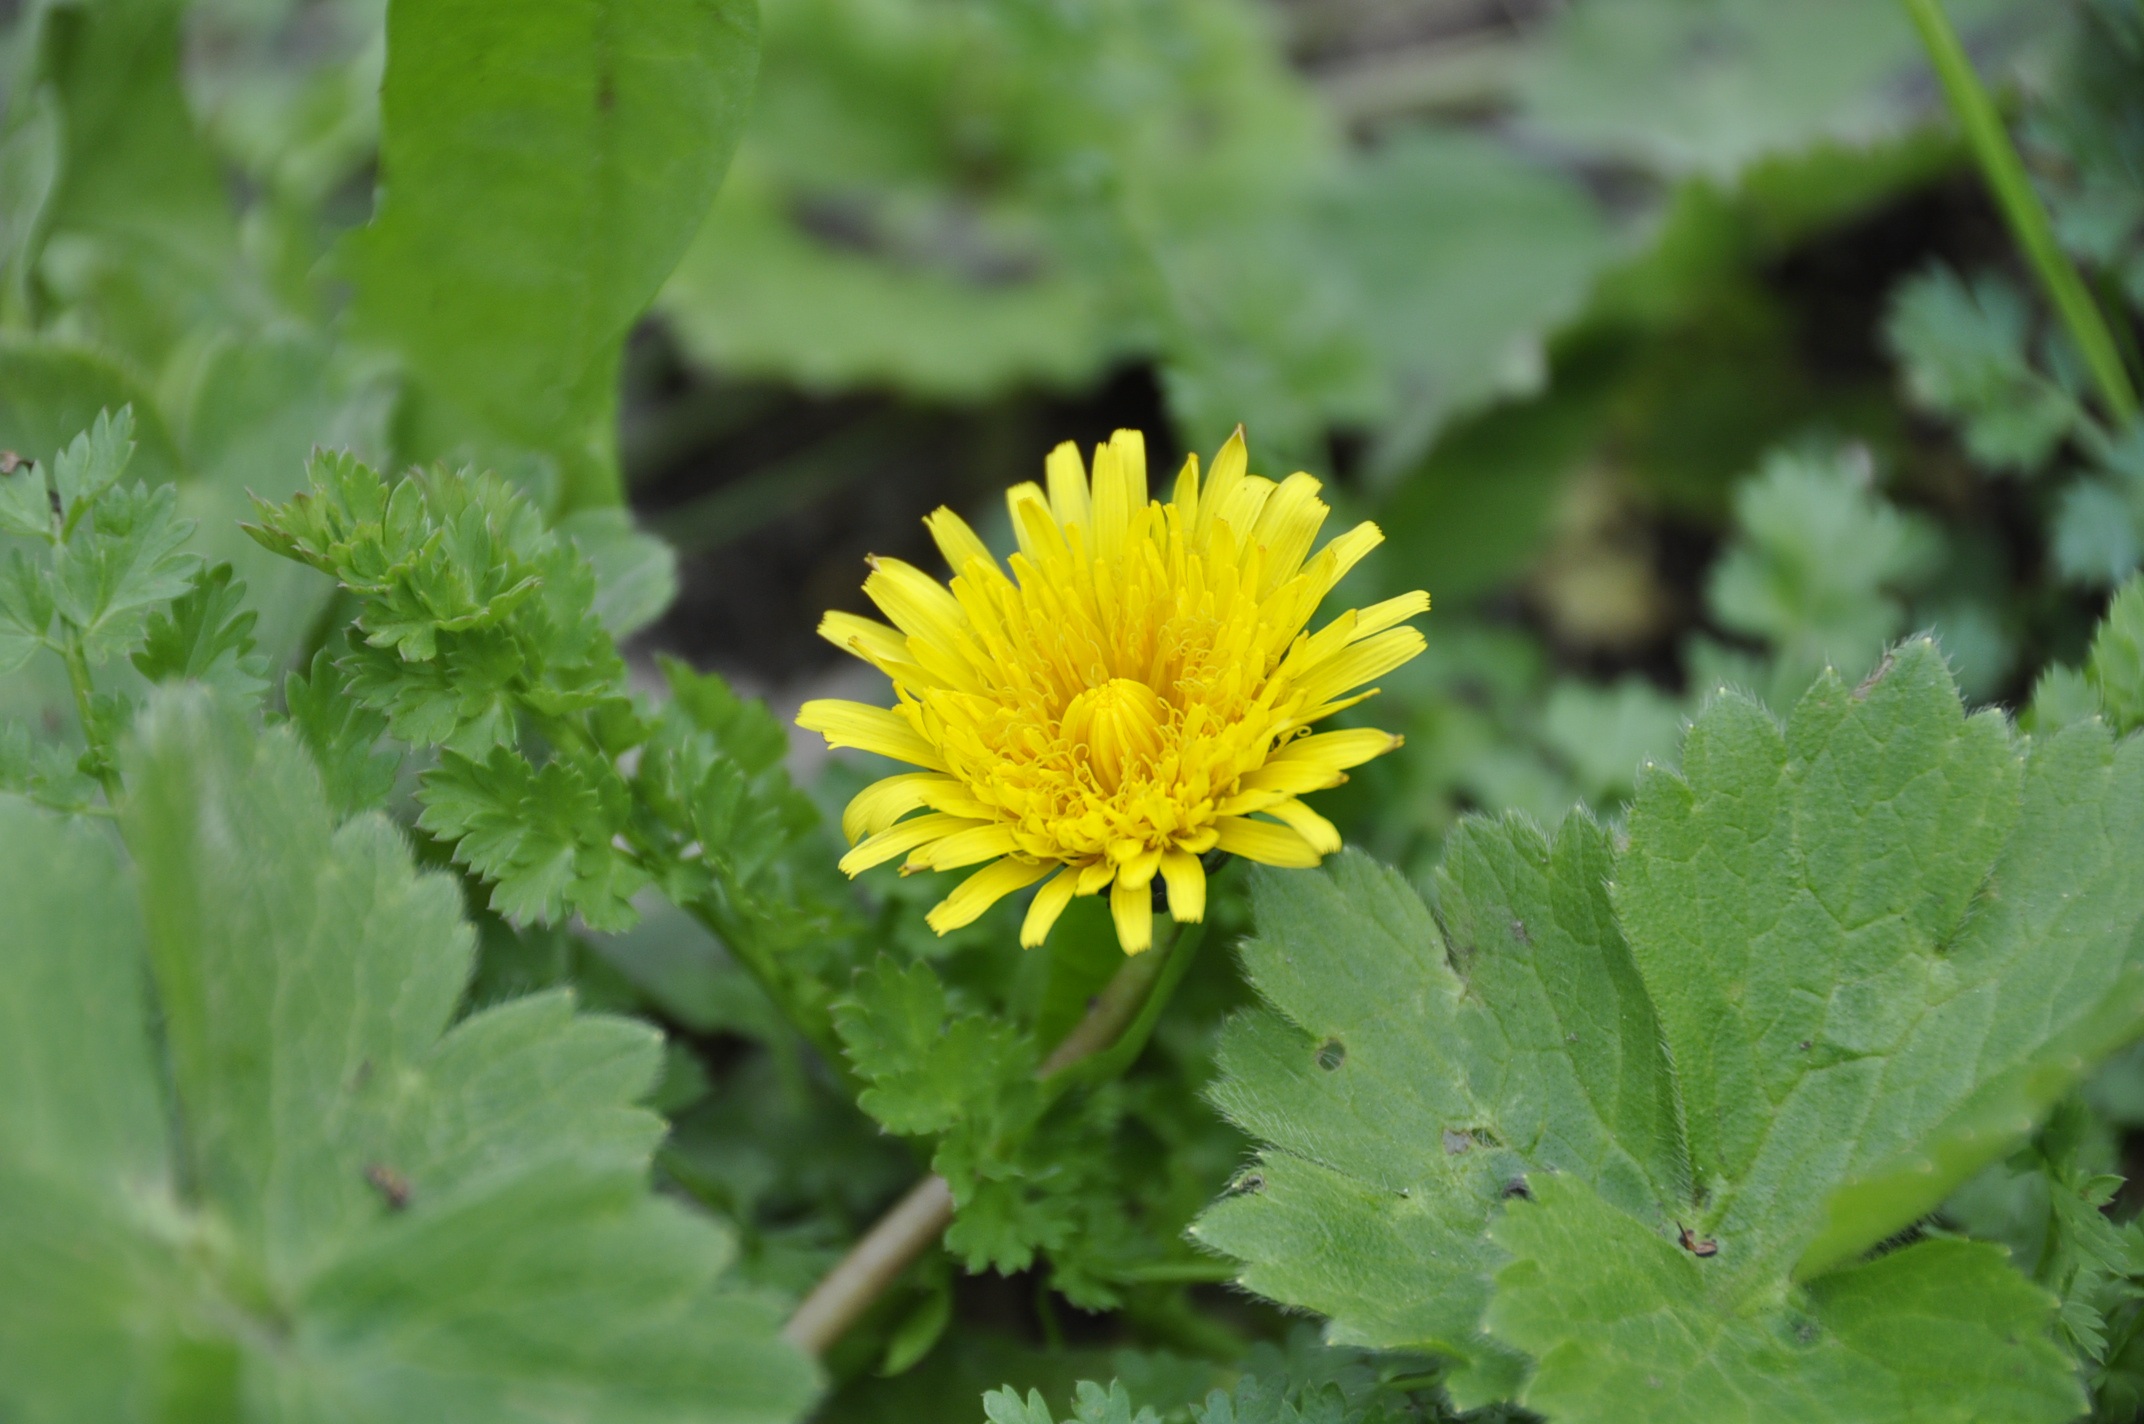
nature, forest, plant, meadow, dandelion, flower, travel, spring, green, herb, produce, yellow, flora, yellow flower, wildflower, flowers, spring flowers, doga, flowering plant, daisy family, annual plant, land plant, flatweed, chelidonium, sow thistles